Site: brandenburg
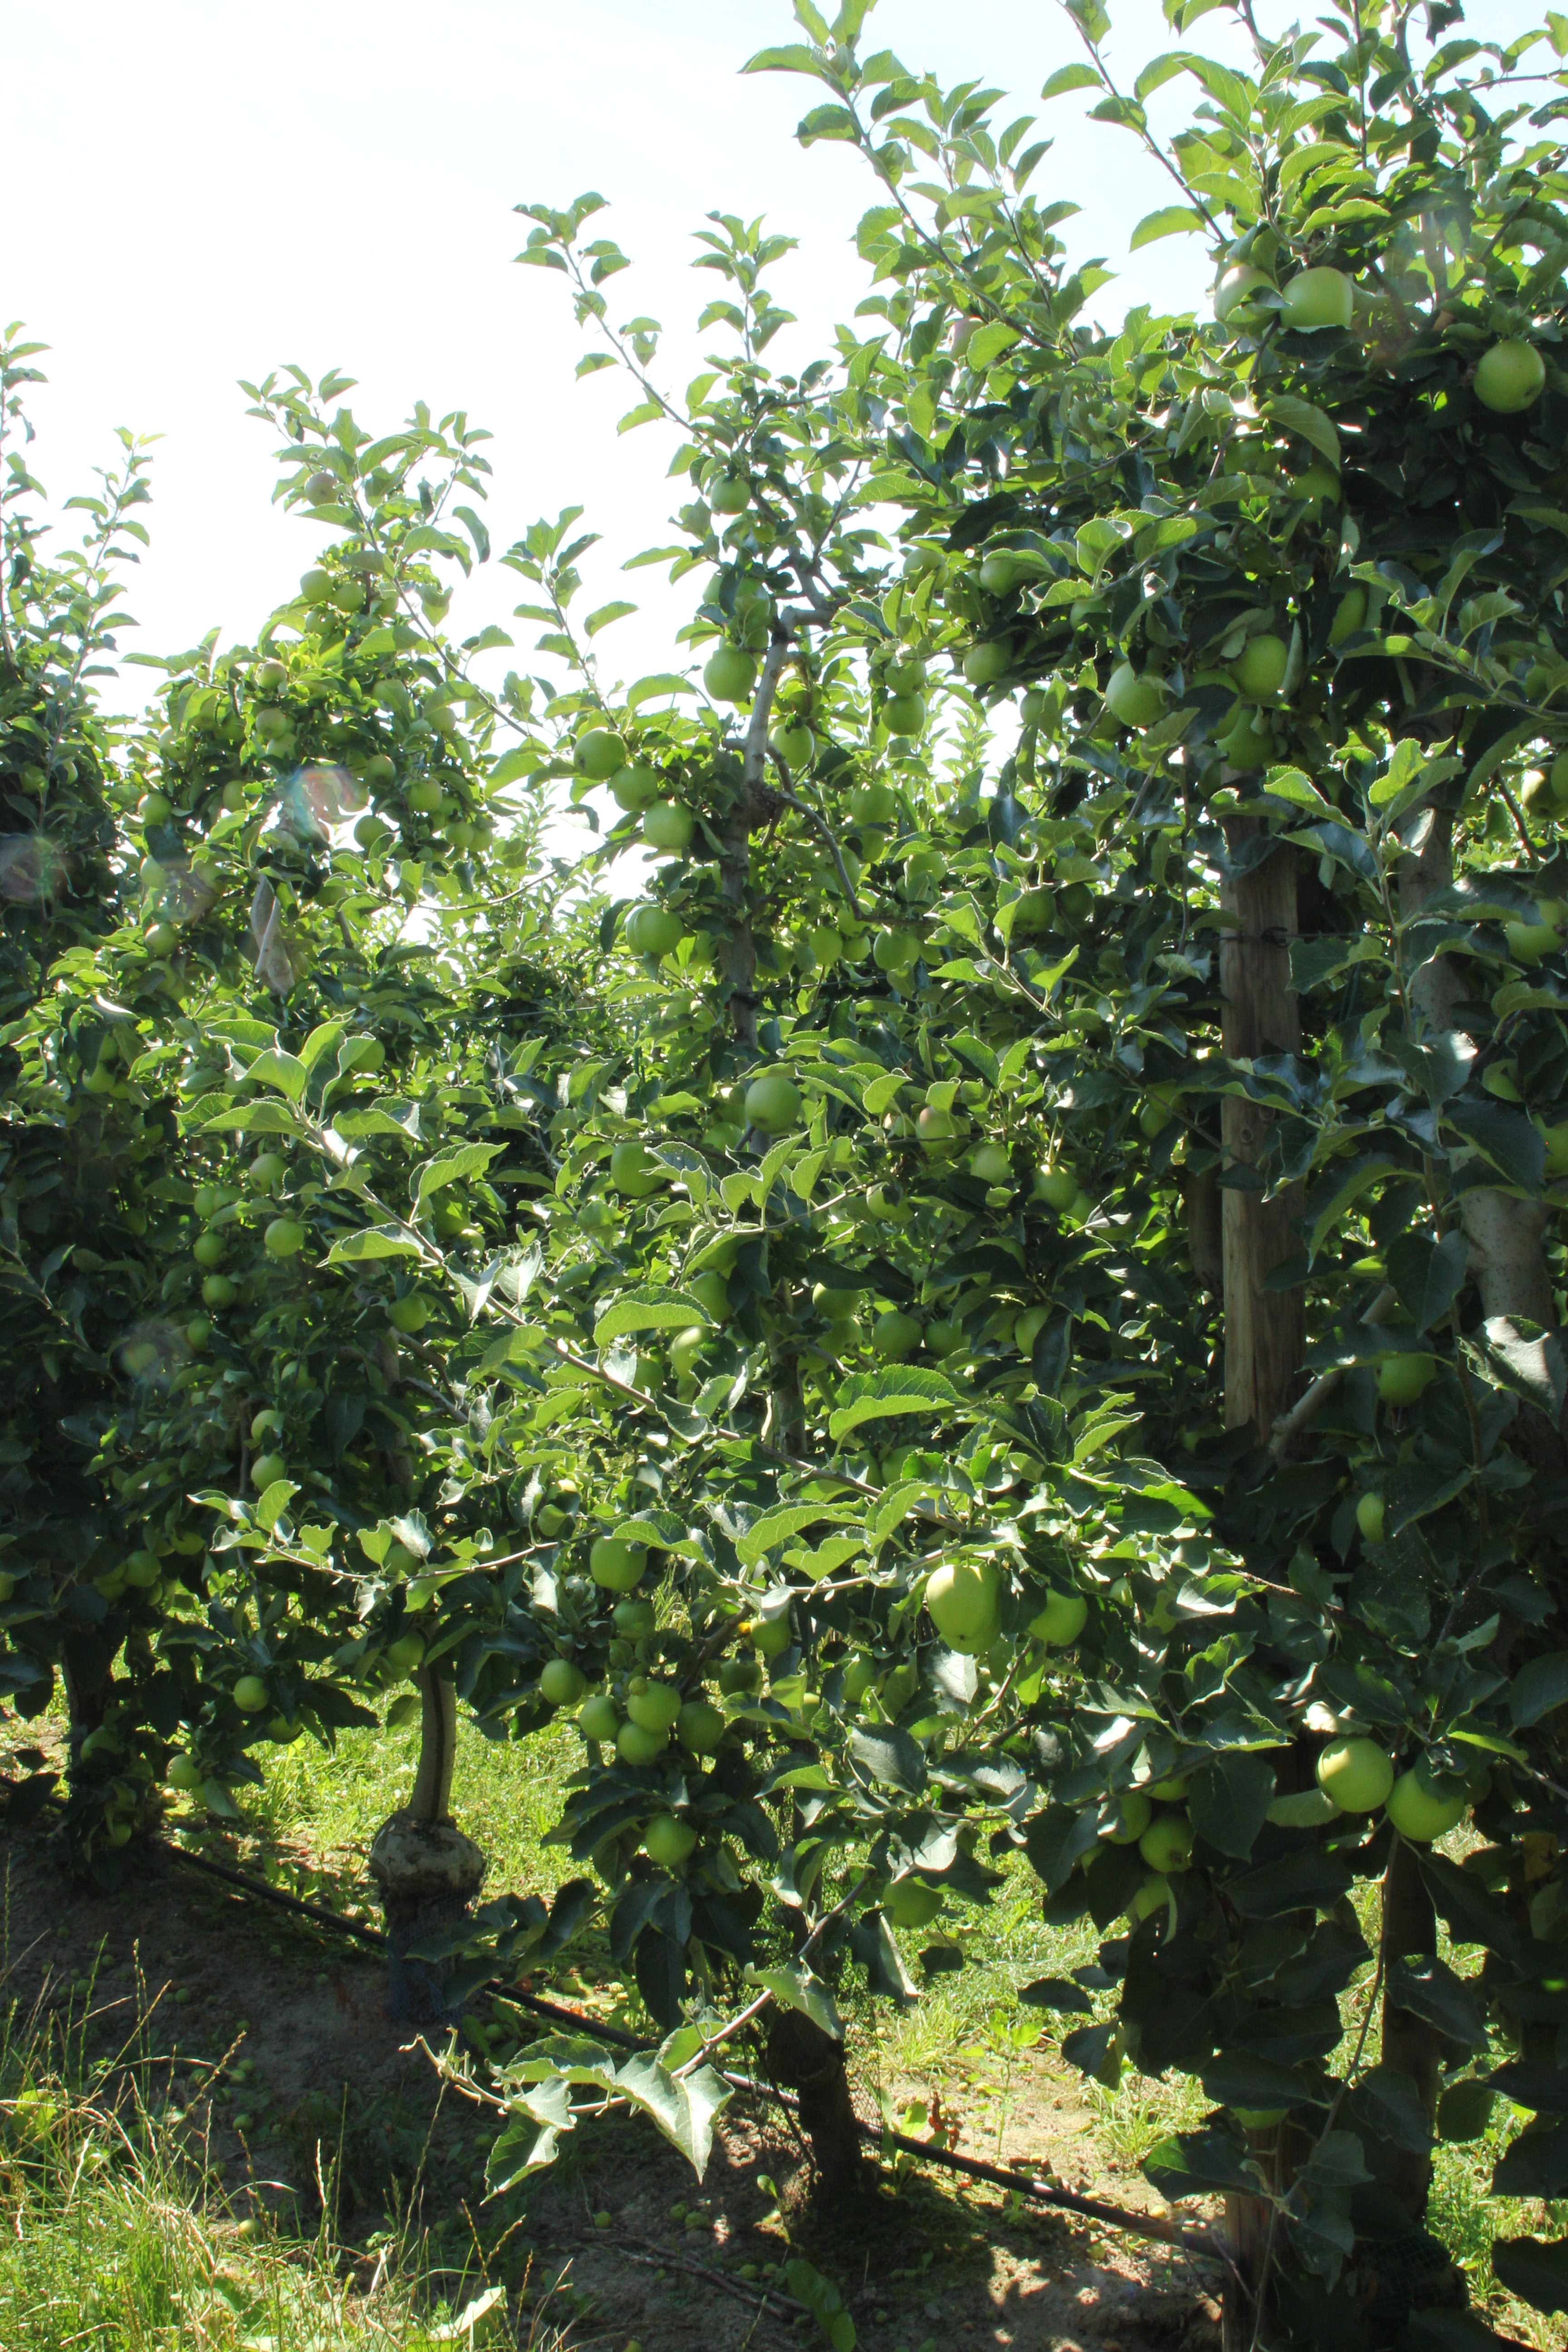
Growth stage (BBCH 77): Development of fruit